Wends

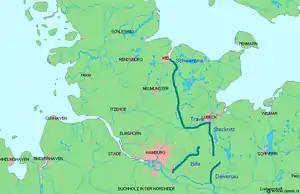
The "Limes Saxoniae" border between the Saxons and the Lechites Obotrites, established about 810 in present-day Schleswig-Holstein

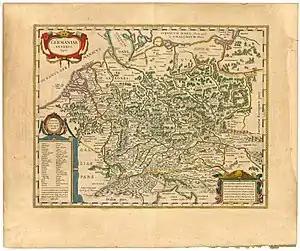
"Germaniae veteris typus" (Old Germany). Aestui, Venedi, Gythones and Ingaevones are visible on the right upper corner of the map. Edited by Willem and Joan Blaeu, 1645.

Wends is a historical name for Slavs who inhabited present-day northeast Germany. It refers not to a homogeneous people, but to various people, tribes or groups depending on where and when it was used. In the modern day, communities identifying as Wendish exist in Slovenia, Austria, Lusatia, the United States (such as the Texas Wends), and in Australia.